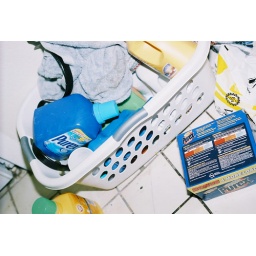
laundry basket in old house in denton